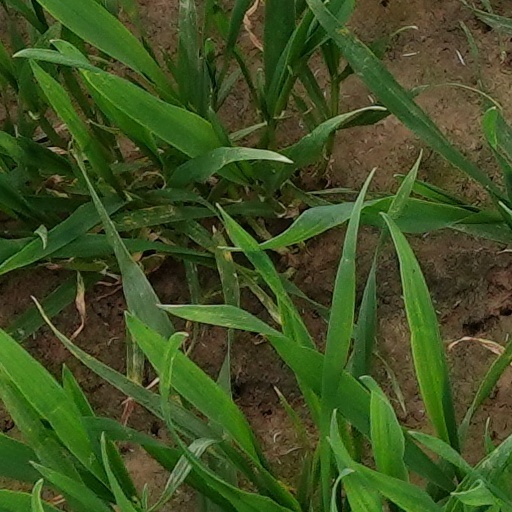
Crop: wheat